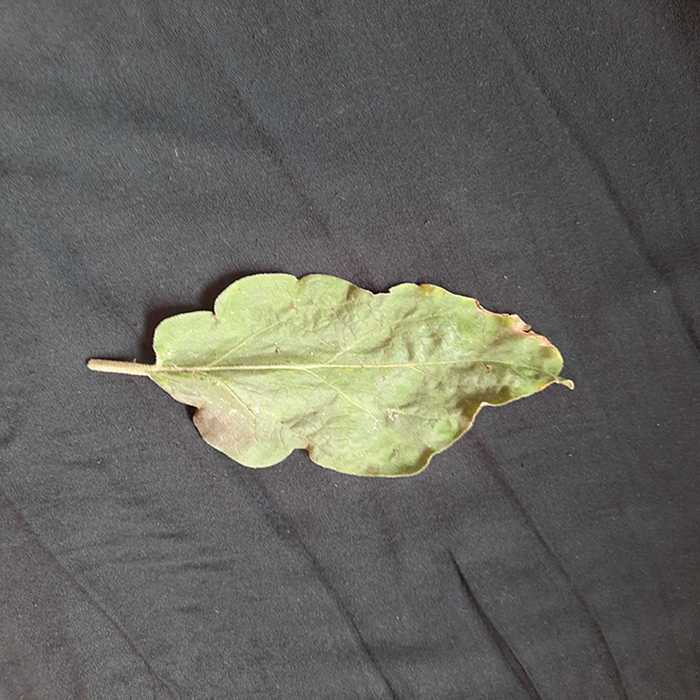
Plant: Eggplant
Label: Eggplant begomovirus